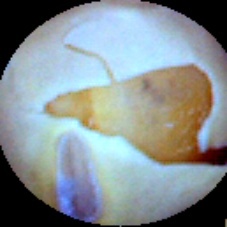
Label: Skin-damaged